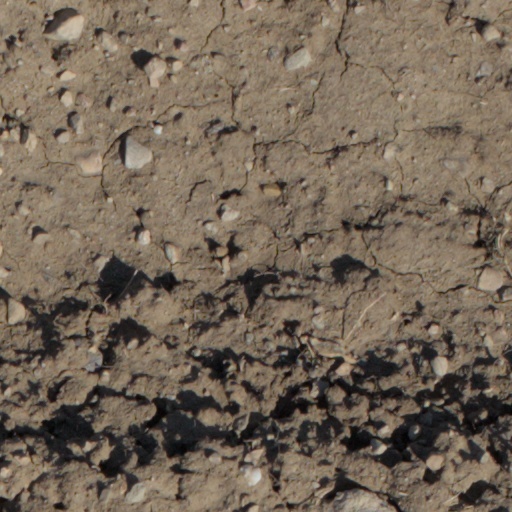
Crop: wheat